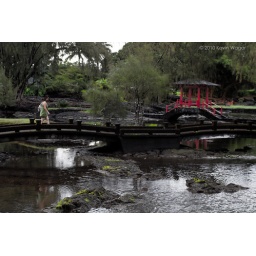
Christina crossing a stone bridge at Lili'uokalani park in Hilo Hawai'i